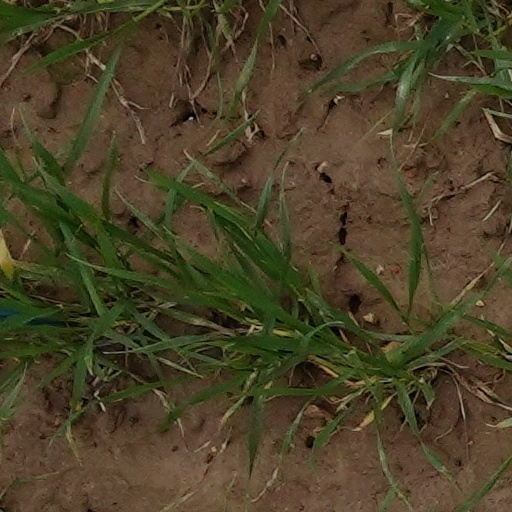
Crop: wheat